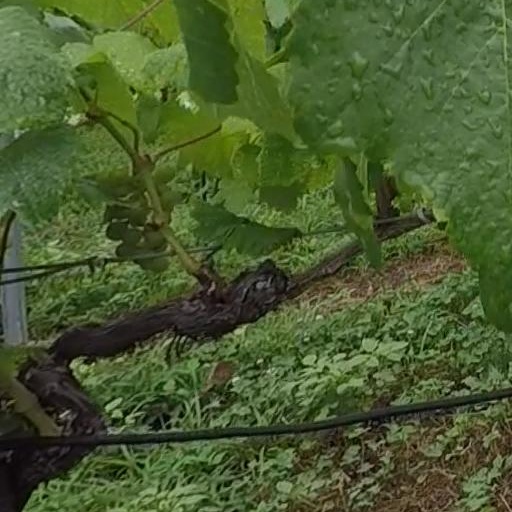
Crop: grape